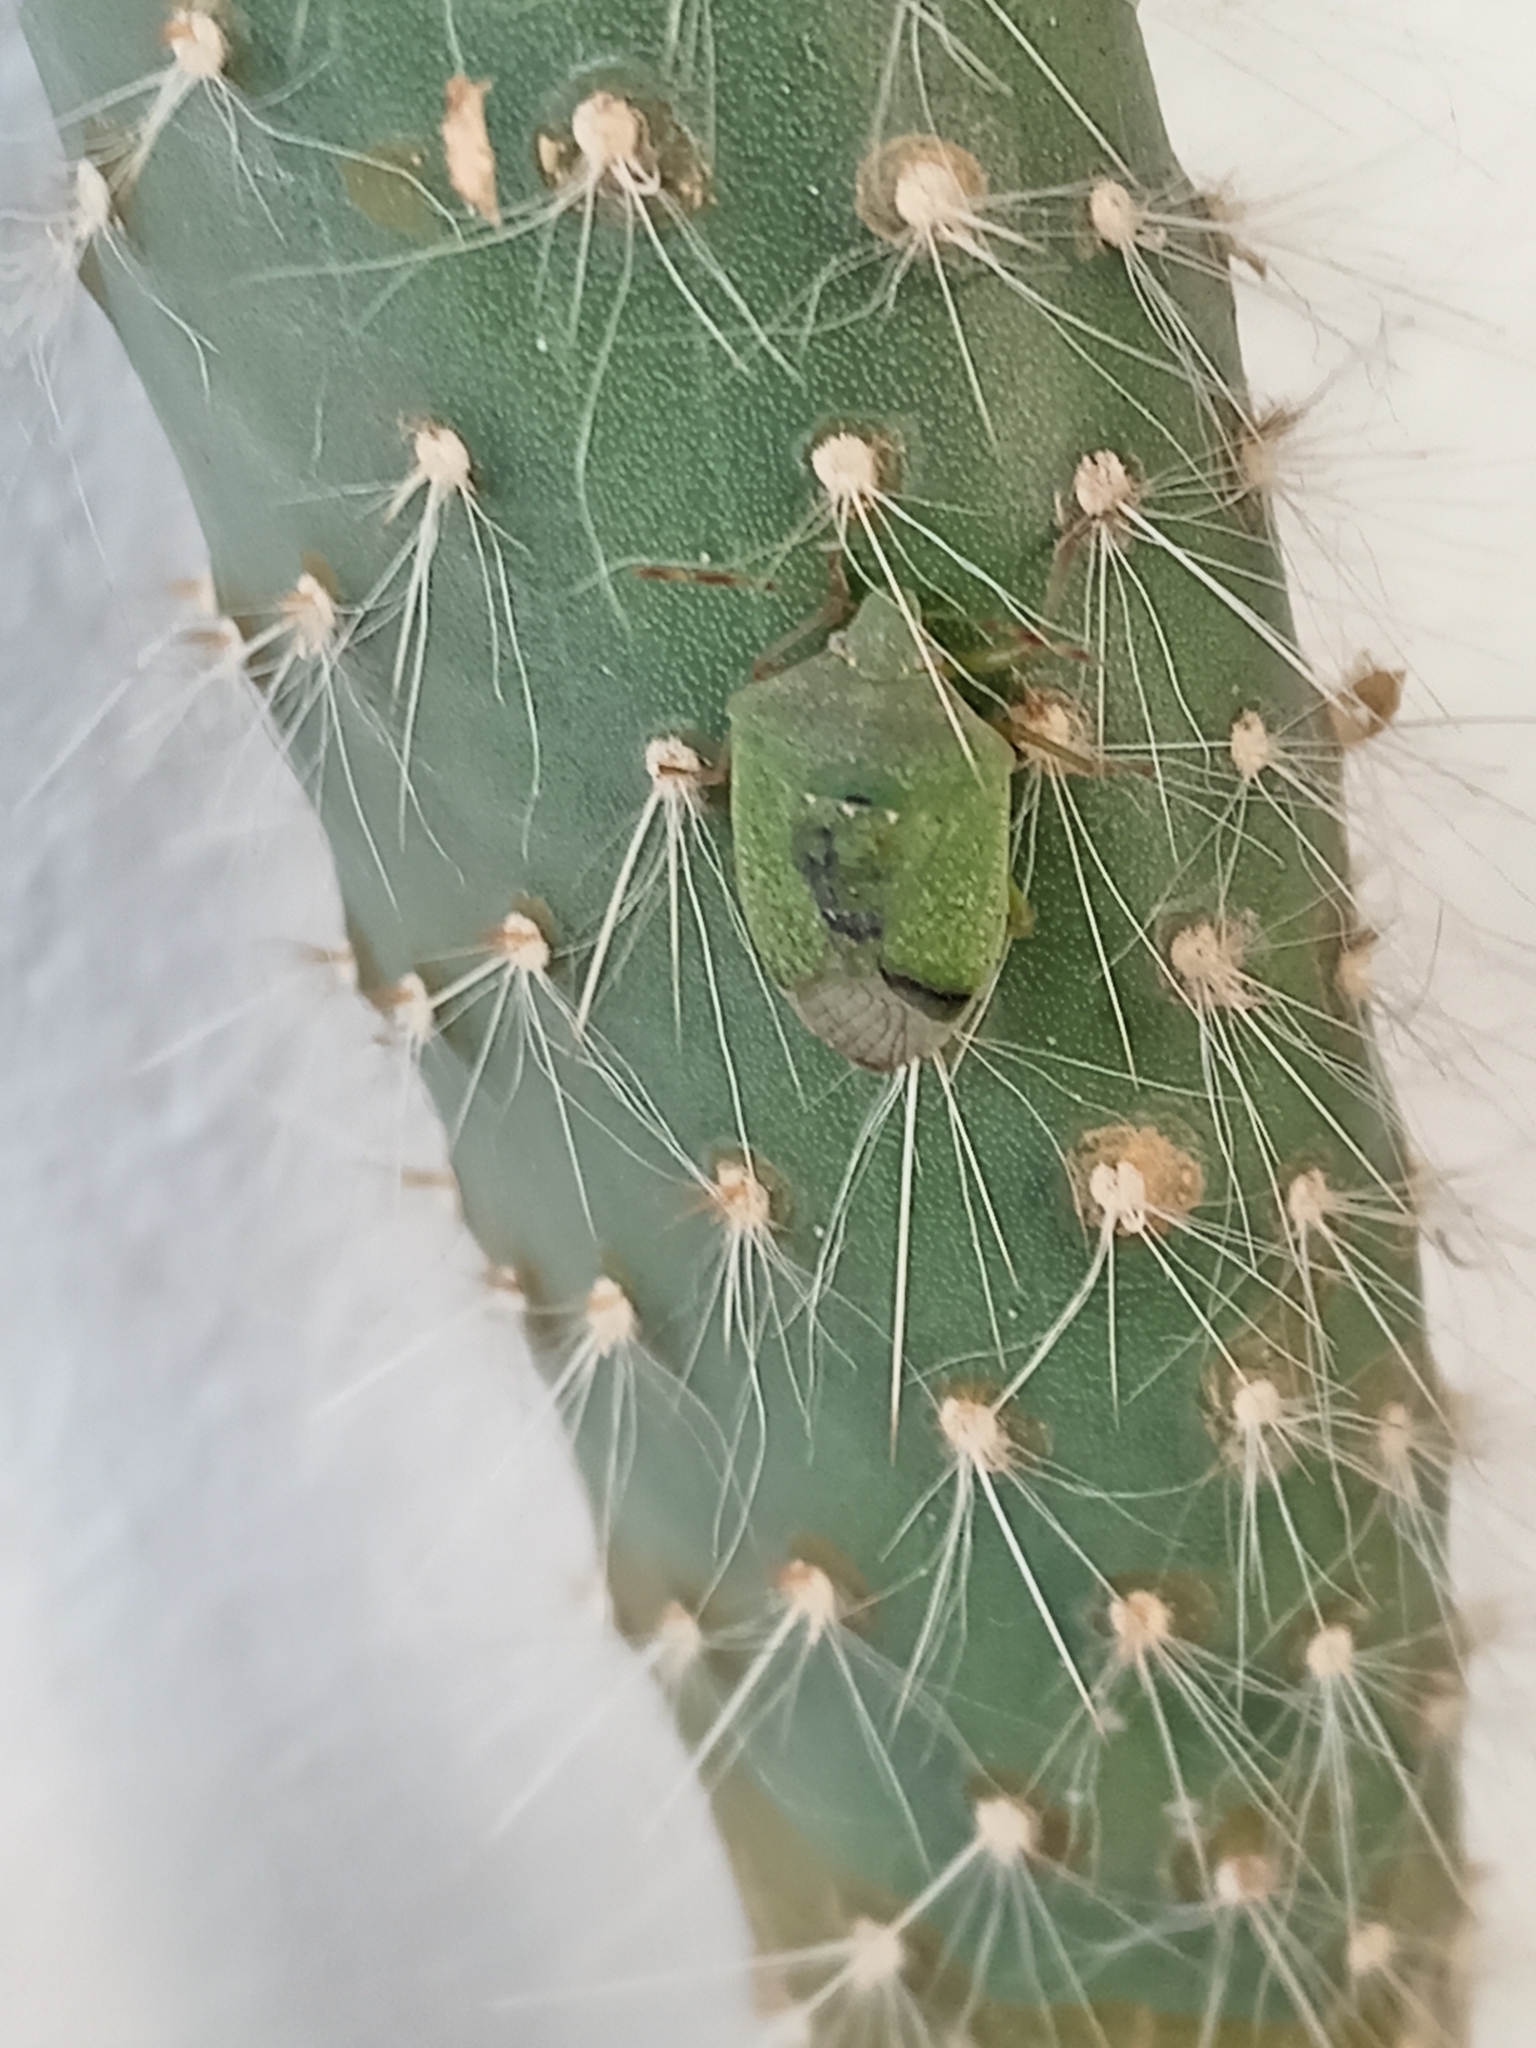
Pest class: stink_bug